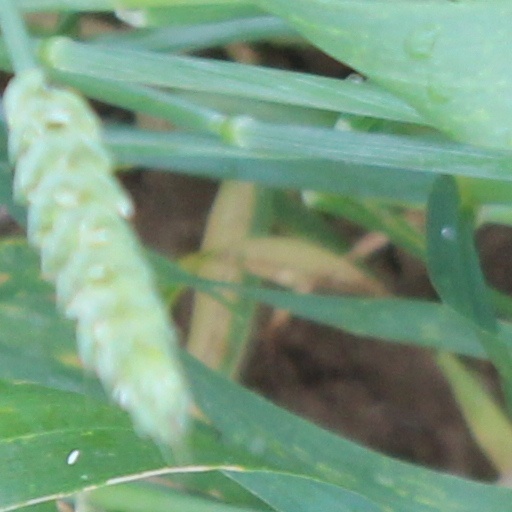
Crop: wheat